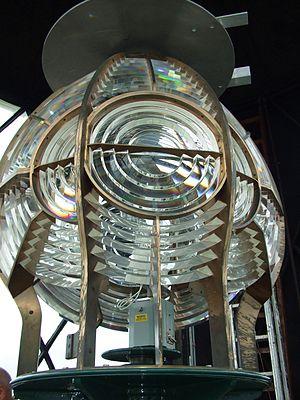
Le phare de Start Point est un phare situé à l'extrémité de la péninsule de Start Point près de Dartmouth, dans le comté du Devon en Angleterre.